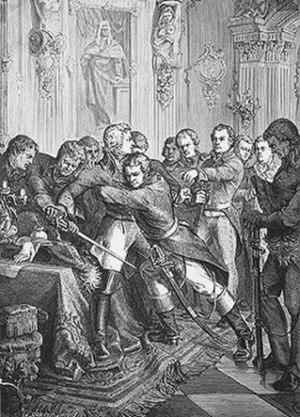
Déposition et arrestation du roi Gustave IV Adolphe de Suède. Gravure du XIXe siècle.
1ᵉʳ mars, États-Unis :
La guerre de Finlande, ou guerre russo-suédoise oppose entre 1808 et 1809 la Suède à la Russie, cette dernière voulant retrouver son honneur perdu après sa défaite face à la France quelques mois plus tôt. La victoire de la Russie lui permet d'annexer le tiers oriental de la Suède, qui devient le grand-duché de Finlande, province autonome au sein de l'Empire russe. C'est la dernière en date d'une série de guerres opposant Russes et Suédois.
Cette page concerne l'année 1809 du calendrier grégorien.
Le coup d'état de 1809 en Suède est un soulèvement contre le roi Gustave IV Adolphe, motivé entre autres par l'opposition à la guerre de Finlande, et qui conduit à son abdication, à la réforme de 1809 et plus tard à l'accession au trône de la famille Bernadotte.